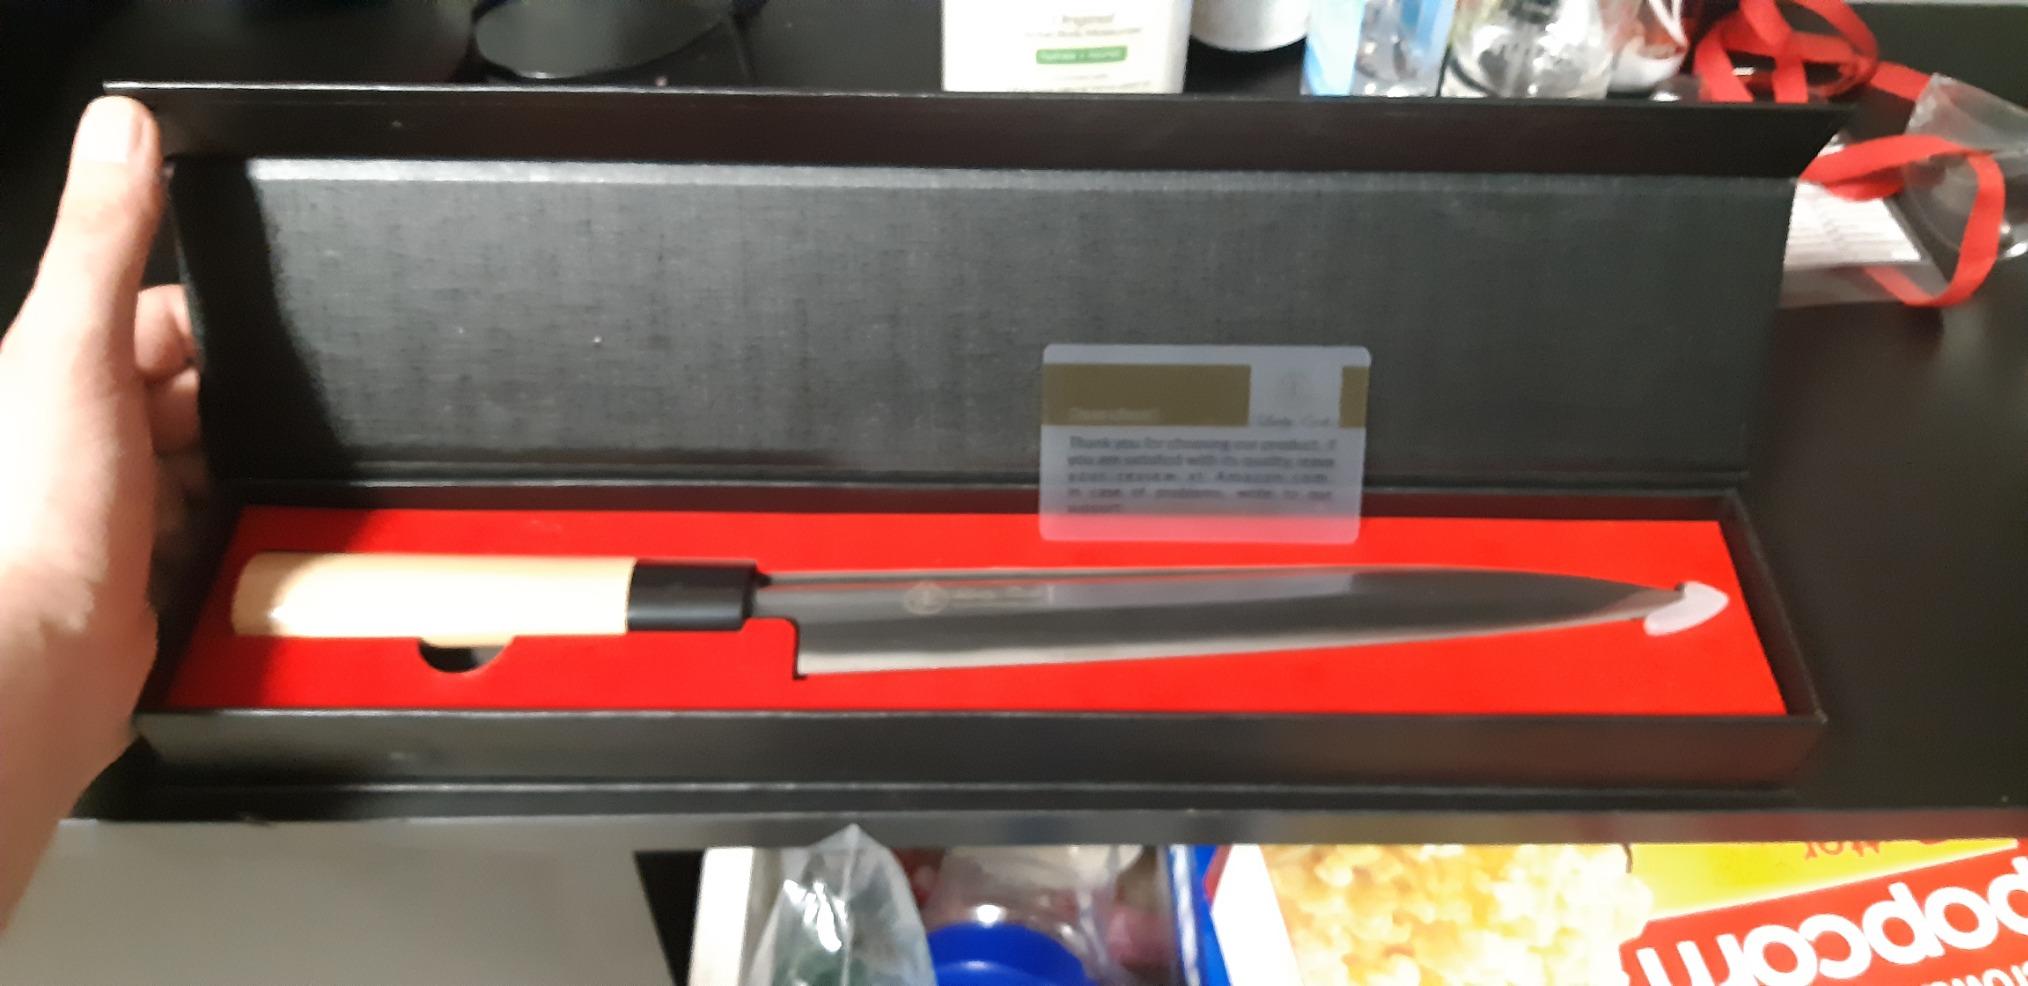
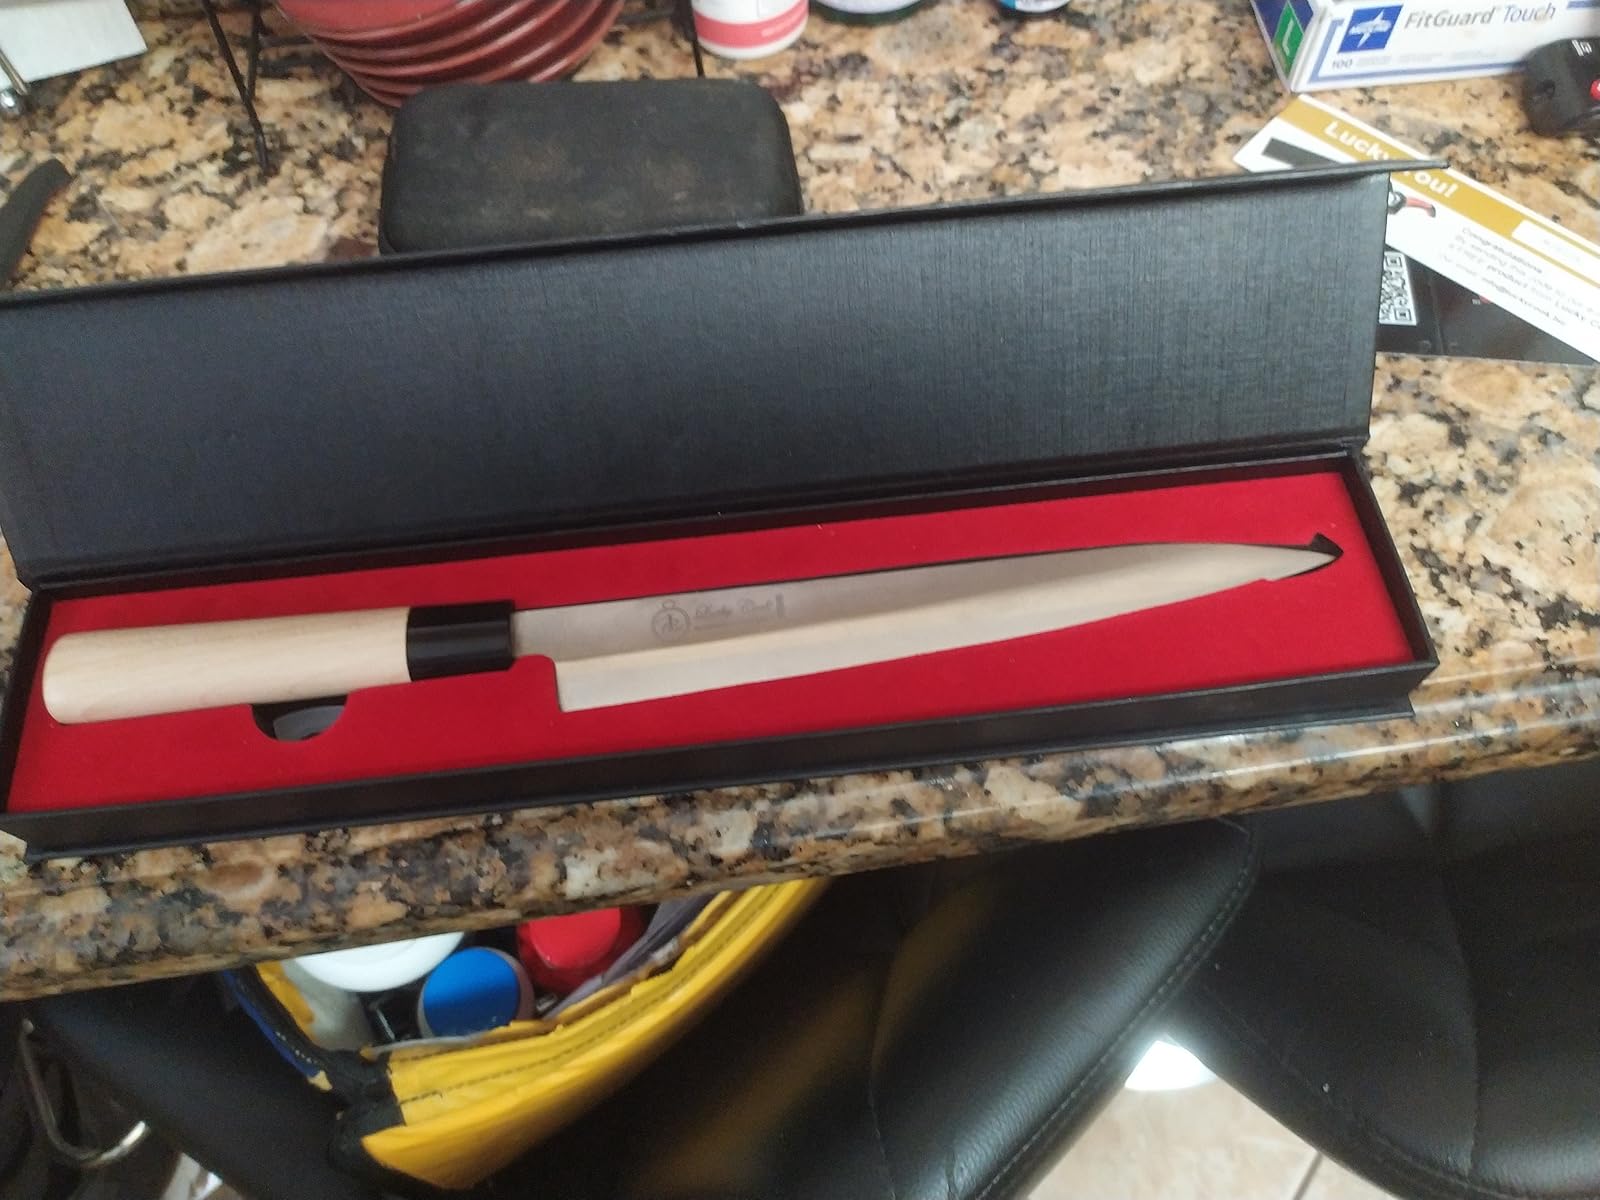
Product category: items_knife
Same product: yes